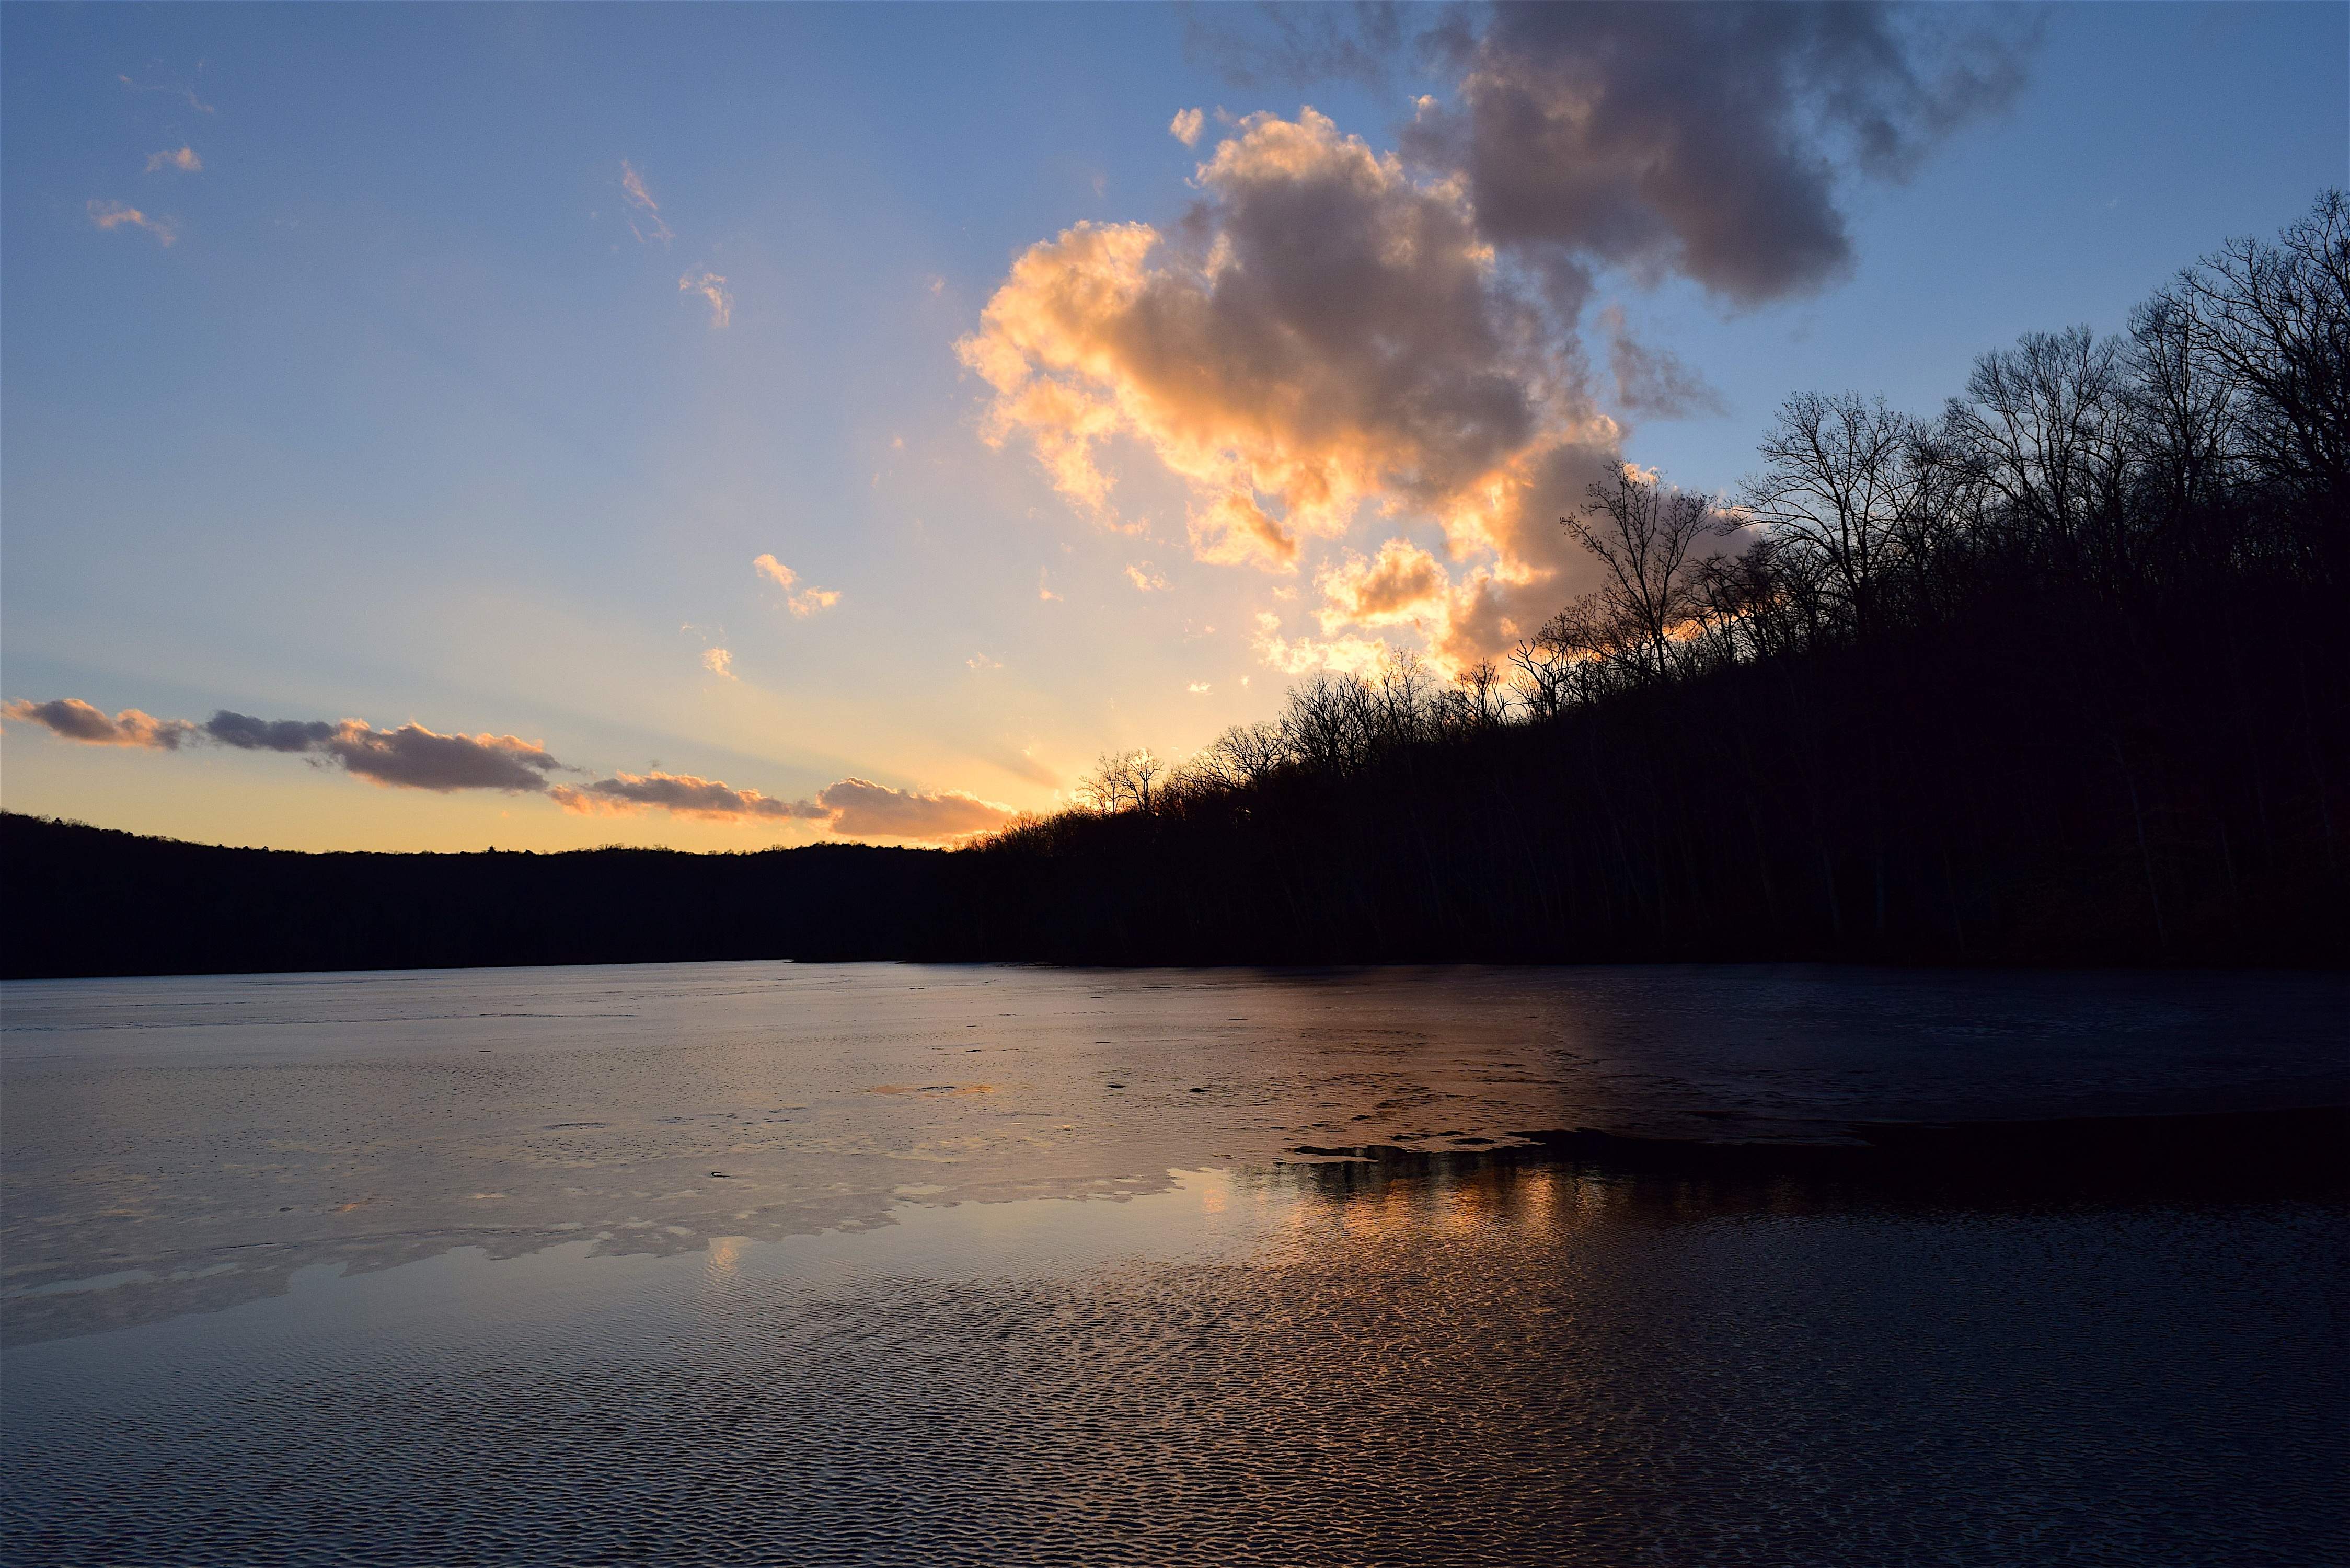
landscape, sea, water, nature, outdoor, horizon, mountain, winter, light, cloud, sky, sun, sunrise, sunset, hiking, sunlight, morning, shore, lake, dawn, river, travel, dusk, evening, orange, reflection, tranquil, scenic, color, peaceful, natural, scenery, calm, frozen, blue, reservoir, scene, loch, afterglow, atmospheric phenomenon, lake ashroe